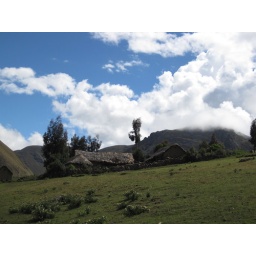
More puffy white clouds against the backdrop of a perfectly blue sky.